Jim Howick

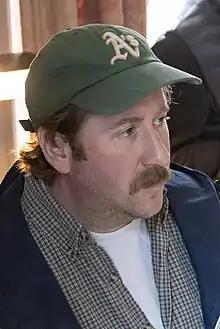
Howick in 2020

James Howick (born 14 May 1979) is an English actor and writer, known for his appearances in television series such as "Sex Education", "Peep Show", "Stag", and "Here We Go", as well as his ongoing association with the creative collective Them There with whom he has written and starred in productions including "Horrible Histories", "Yonderland" and "Ghosts".